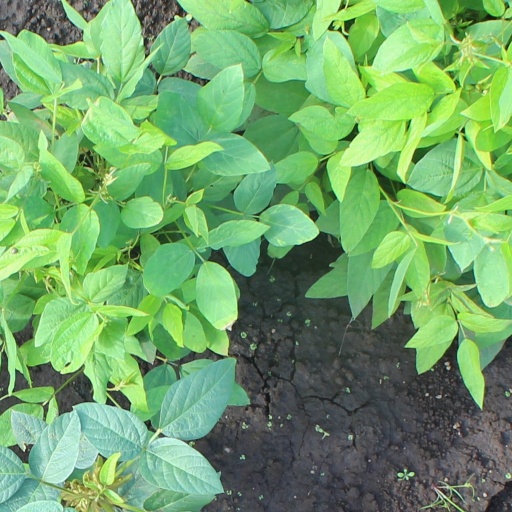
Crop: soybean